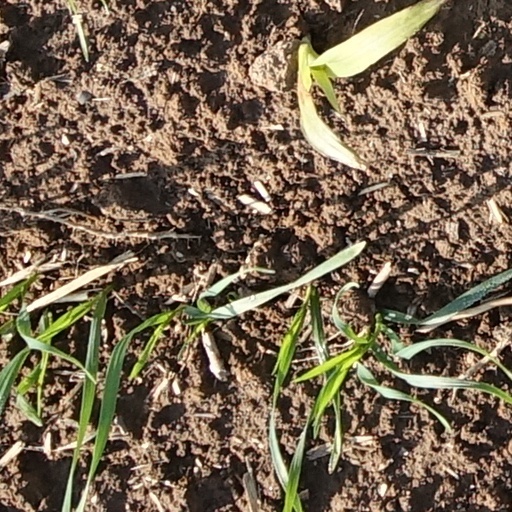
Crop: wheat